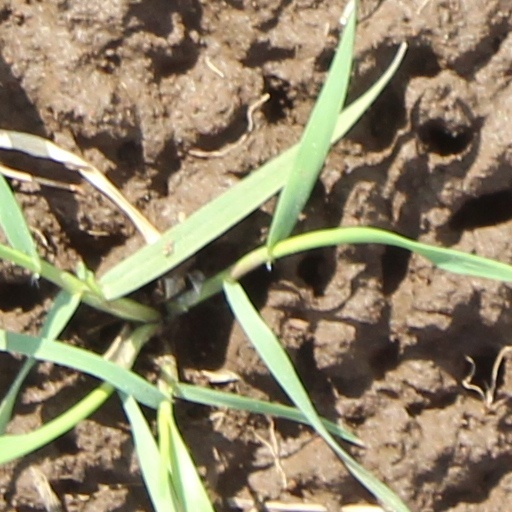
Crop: wheat